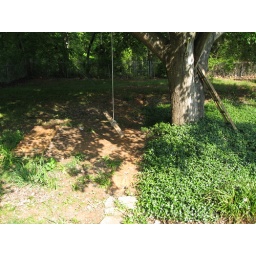
trying to get the green stuff to grow all around the tree